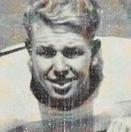
Age: 22